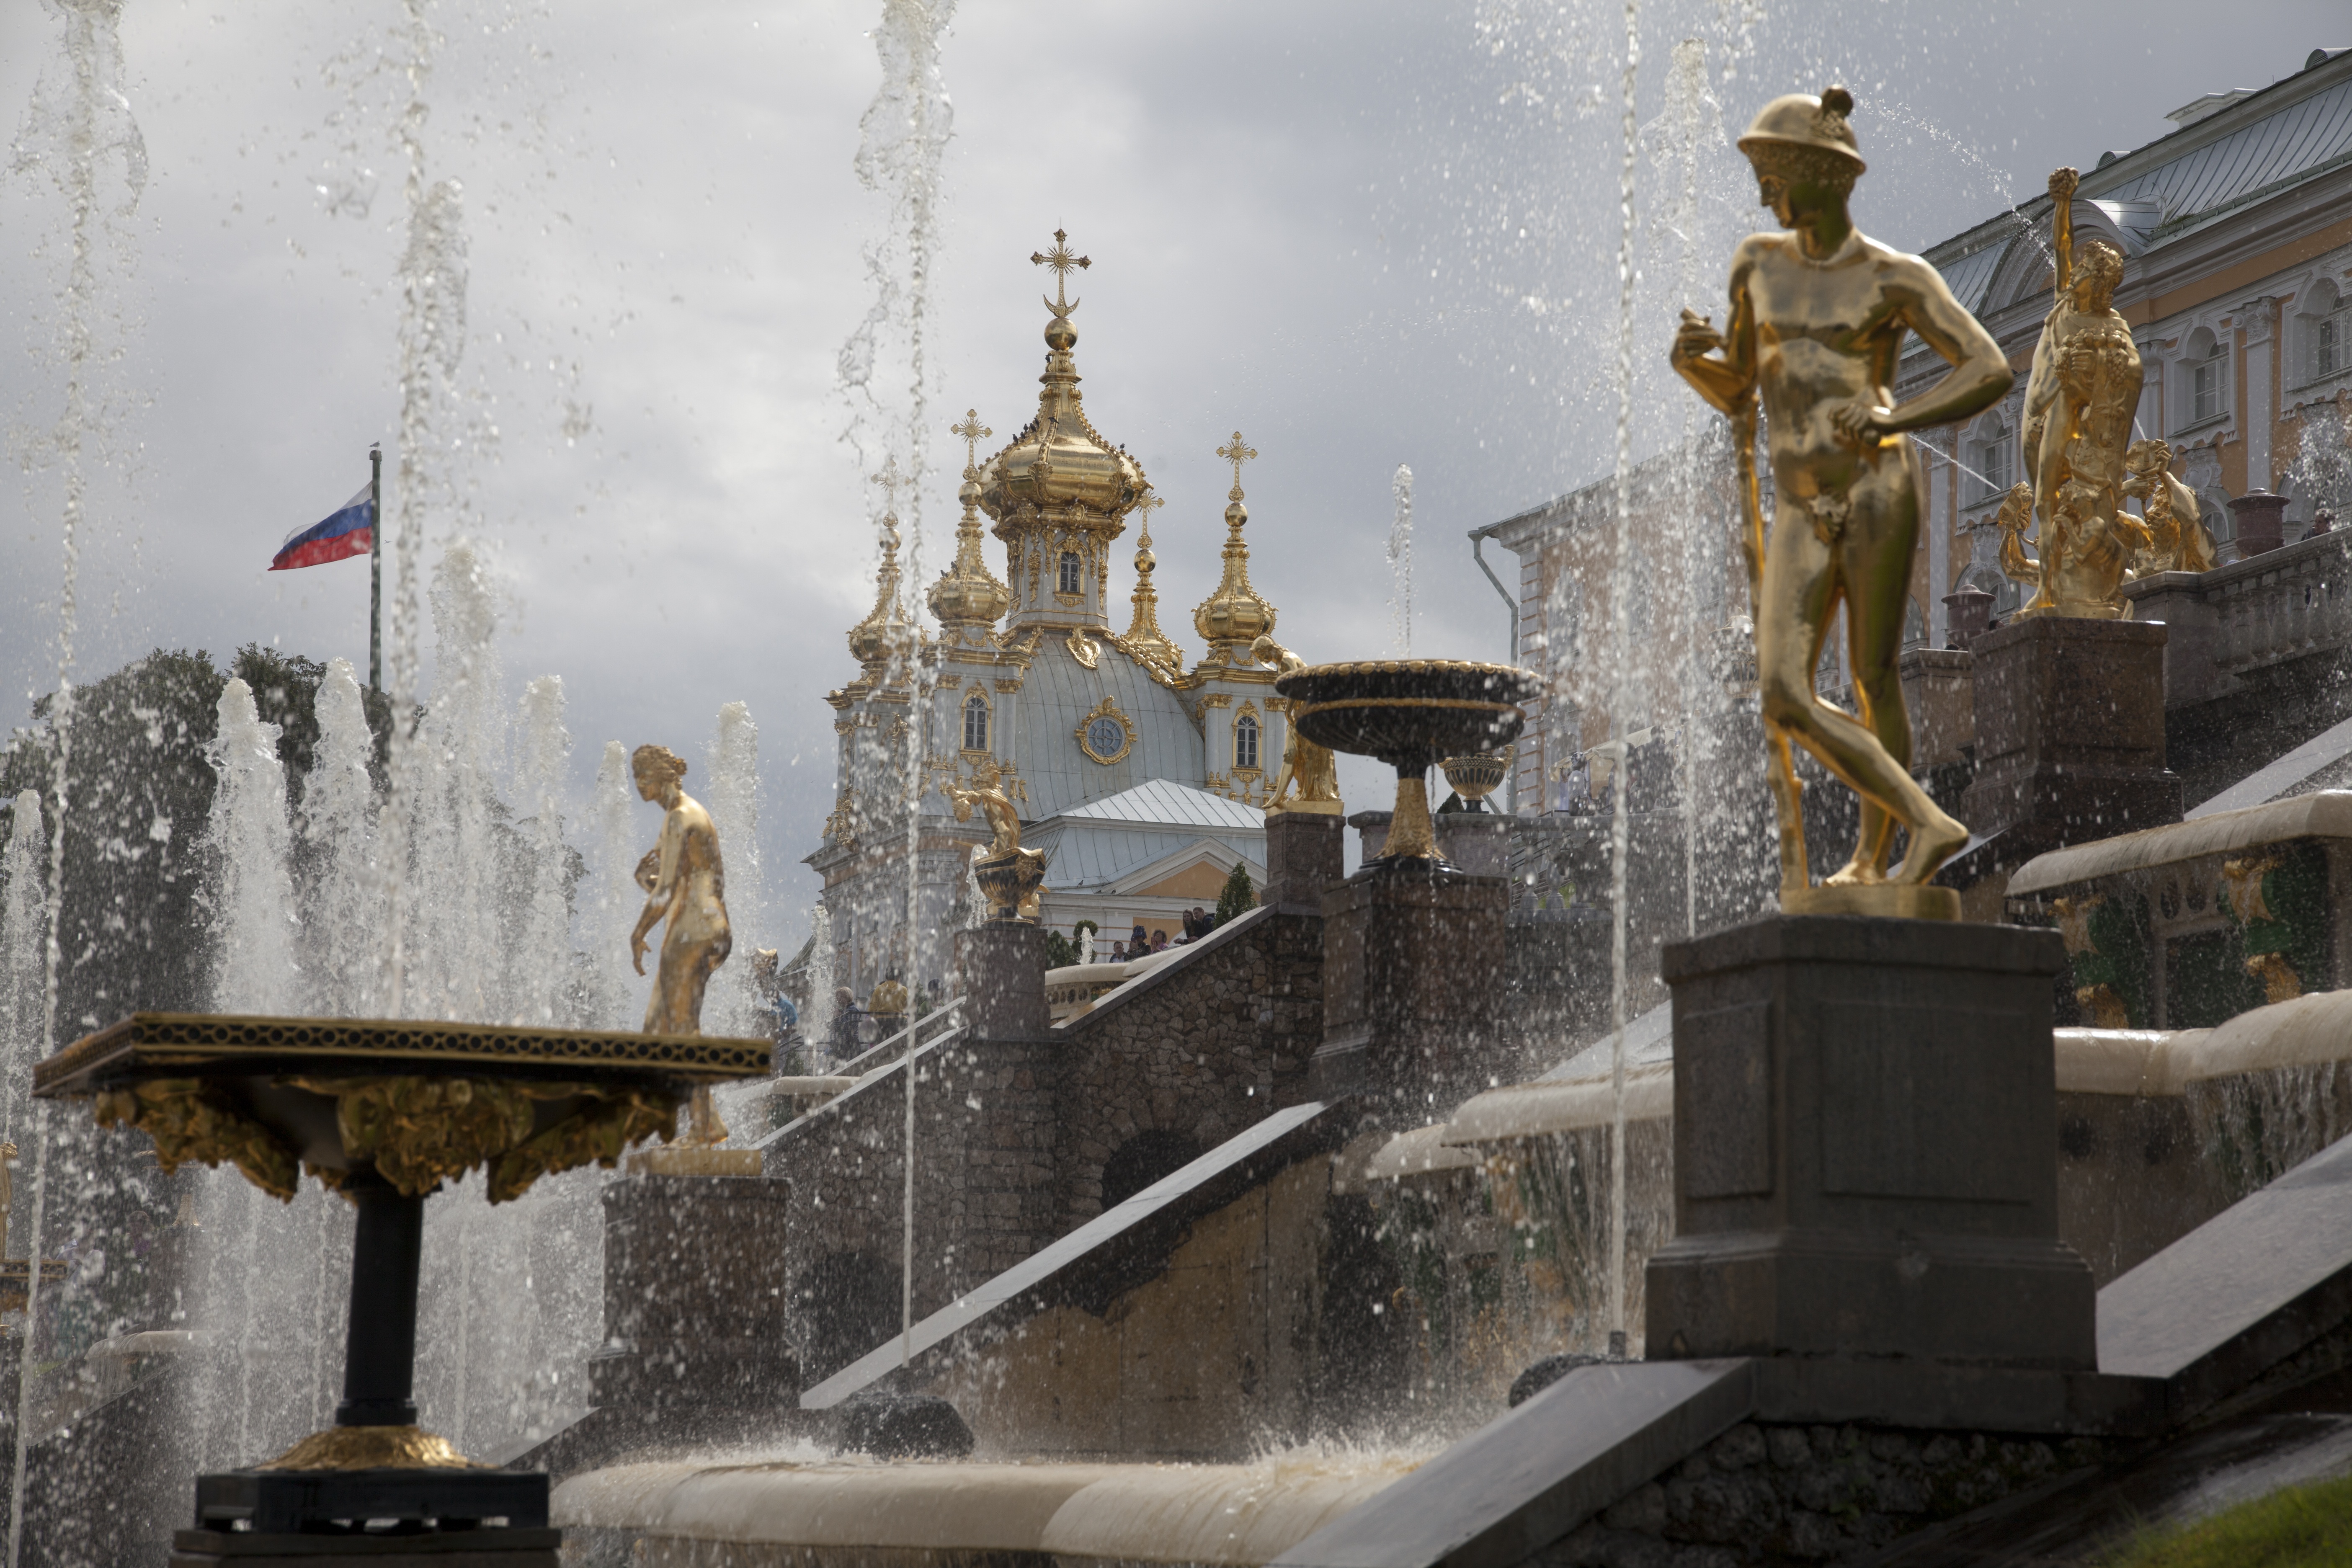
snow, winter, statue, weather, landmark, fountain, russia, water feature, peterhof, st peterburg